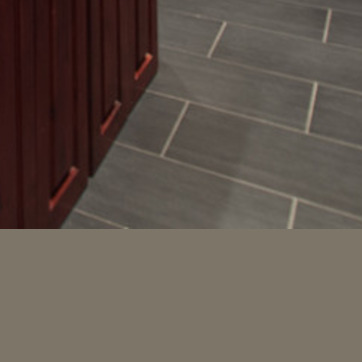
Material: tile